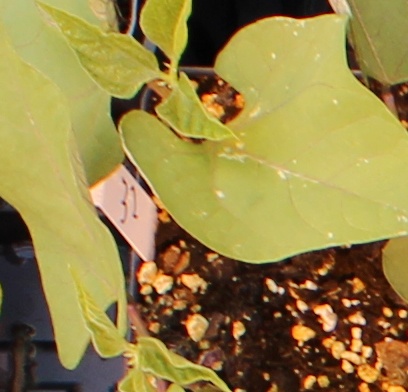
Label: Blackbean